Quinto (drum)

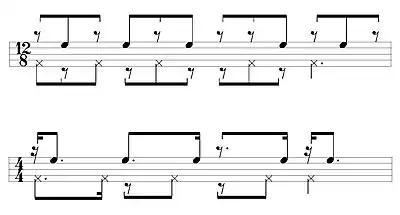
The fundamental quinto lock strokes (top line) are a displaced "clave".

The attack-point pattern of the Matanzas-style lock is one clave in length, but its basic melodic structure is a two-clave phrase. The tone-slap melody usually reverses with every clave. This style of quinto playing was made popular by the many recordings of Los Muñequitos de Matanzas (1956–present), the most famous rumba group from Matanzas. In the following example the melodic contour of the first measure (first clave cycle) of quinto is tone-slap-tone, while the contour of the second measure is the reverse: slap-tone-slap. The pattern is shown in both triple-pulse and duple-pulse structures.